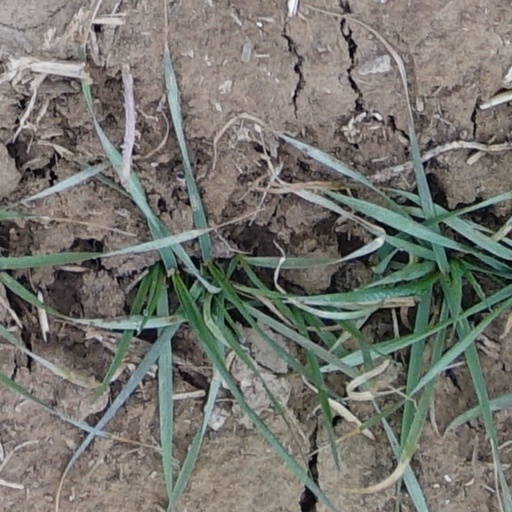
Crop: wheat